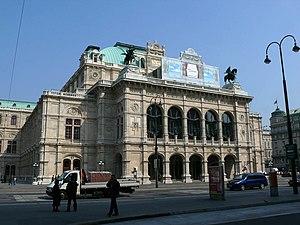
Autriche, Vienne, Wiener Staatsoper